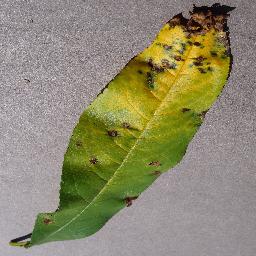
Label: Peach___Bacterial_spot